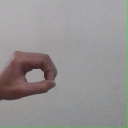
अक्षर: औ